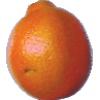
Label: Tangelo 1